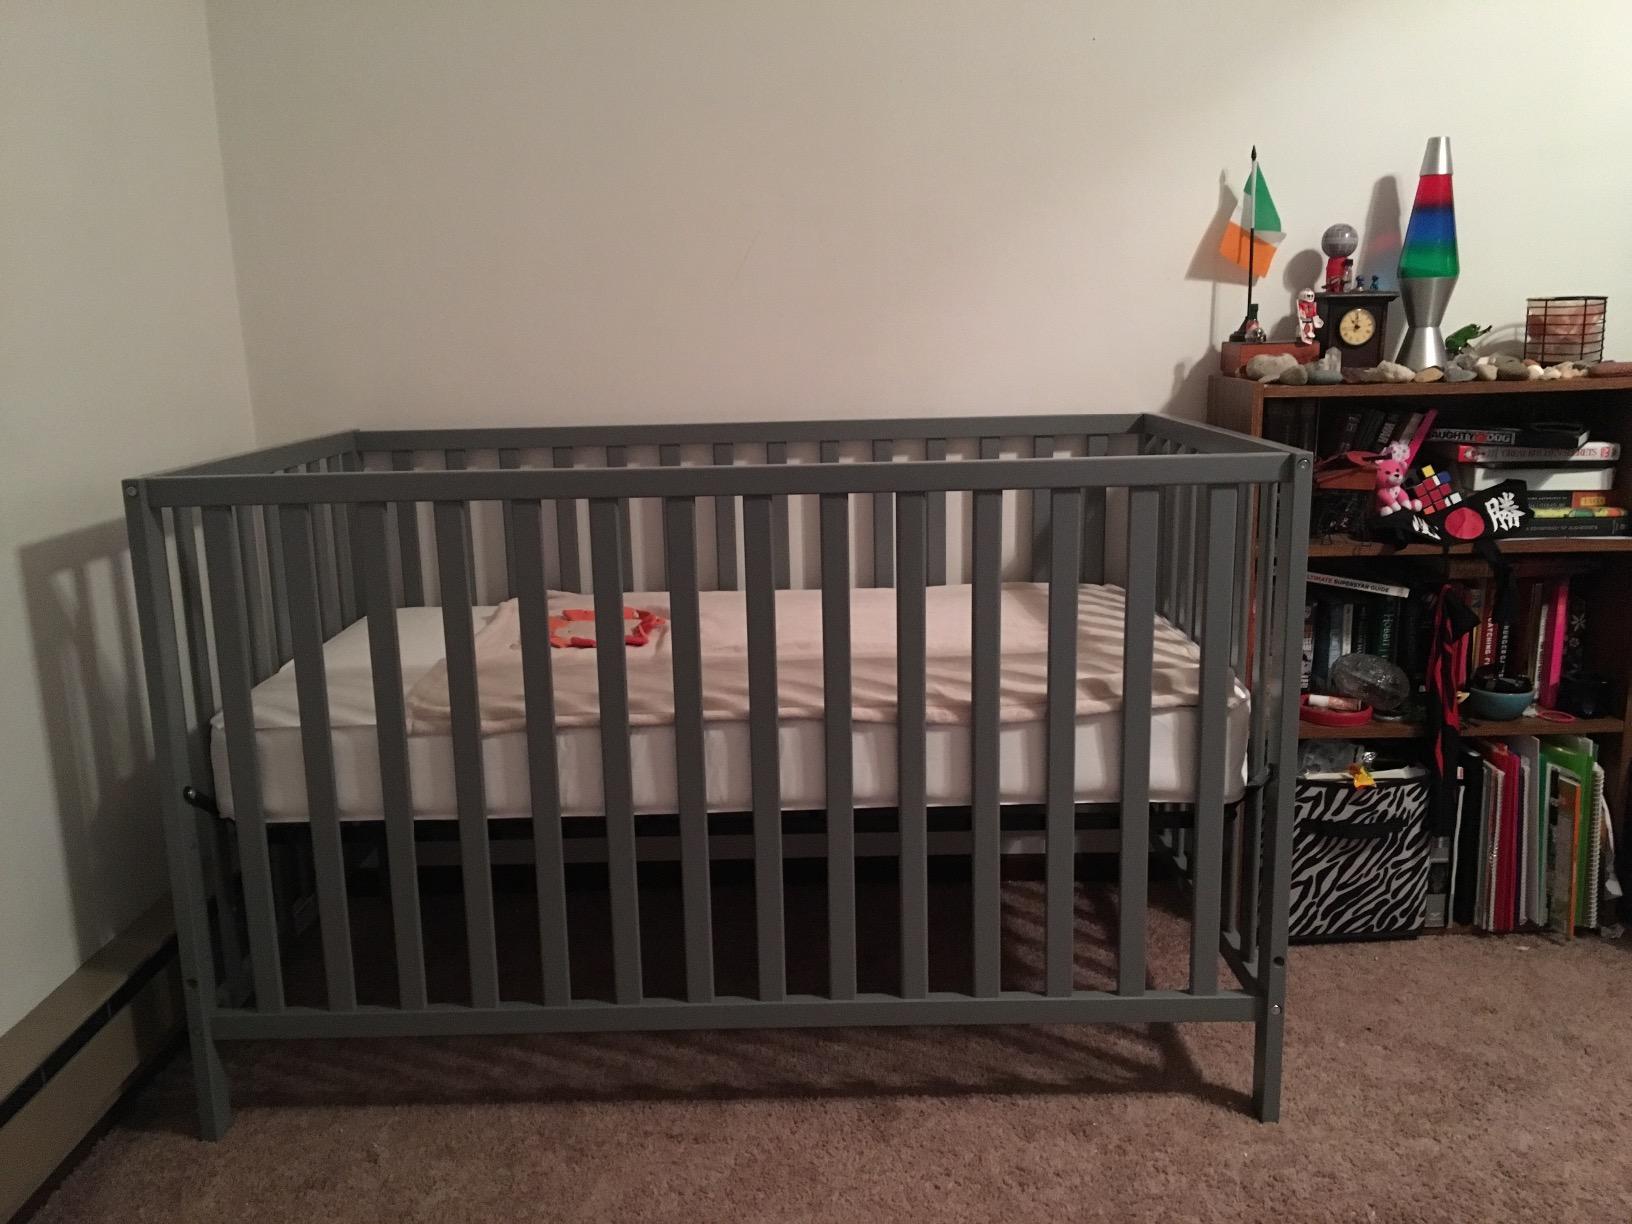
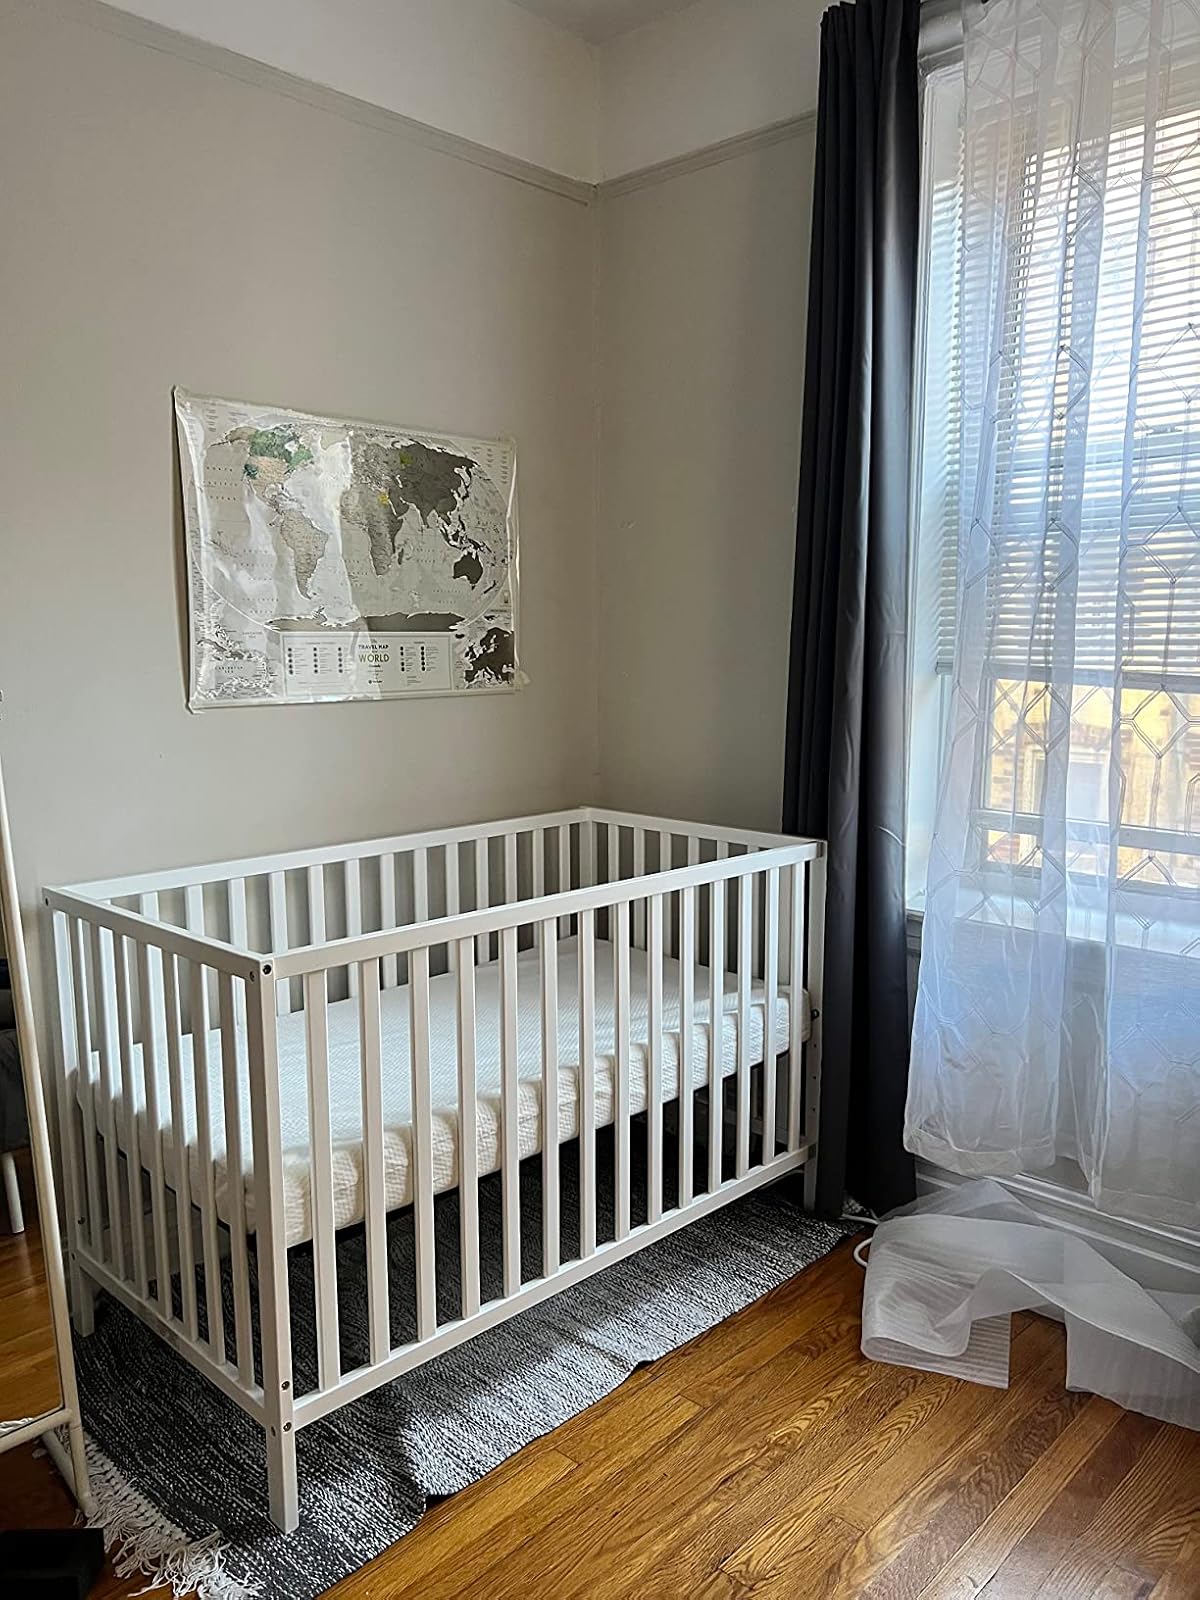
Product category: products_crib
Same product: no